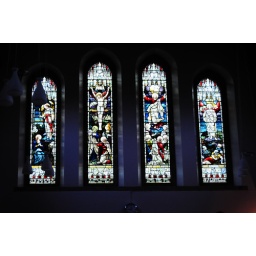
The stained glass window in St Johns Church Hensingham